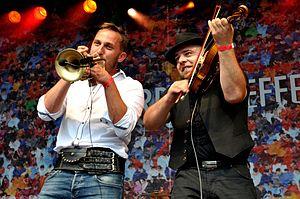
Dikanda est un groupe de musique folklorique polonais fondé en 1997 à Szczecin. Les musiciens qualifient leur musique de musique des quatre régions de l’Est car elle s’inspire de la musique folklorique des nombreux groupes ethniques, notamment polonais, biélorusse, bulgare, macédonien, juif, gitan et kurde.